Eminem

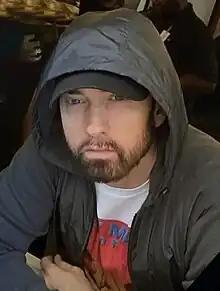
Eminem in 2021

Marshall Bruce Mathers III (born October 17, 1972), known professionally as Eminem, is an American rapper, songwriter, and record producer. Regarded as one of the greatest and most influential rappers of all time, he is credited with popularizing hip-hop in Middle America and breaking down racial barriers for the acceptance of white rappers in popular music. While much of his transgressive work during the late 1990s and early 2000s made him a controversial figure, he came to be a representation of popular angst of the American underclass.